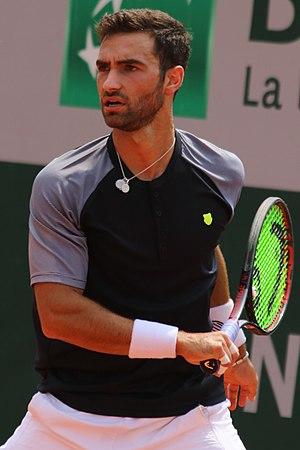
Noah Rubin, né le 21 février 1996 à Long Island, est un joueur de tennis américain, professionnel depuis 2015.